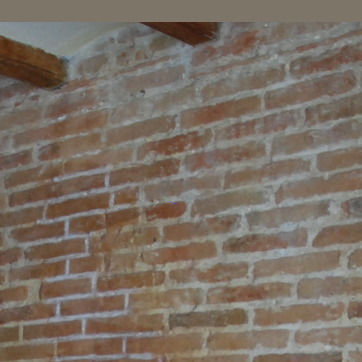
Material: brick